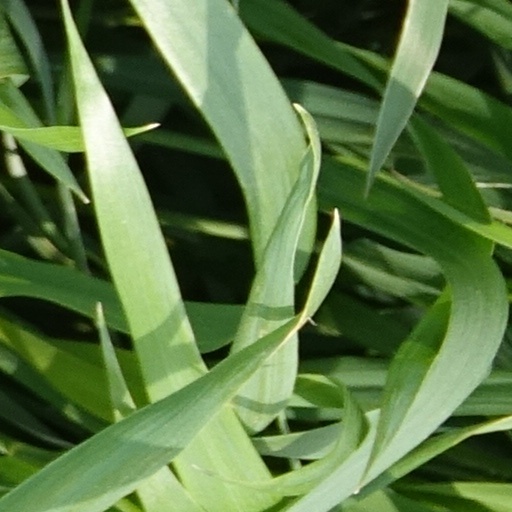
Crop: wheat